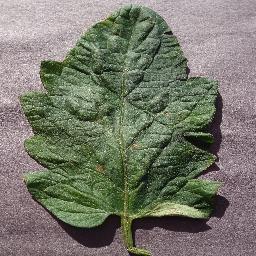
Label: Tomato___Target_Spot